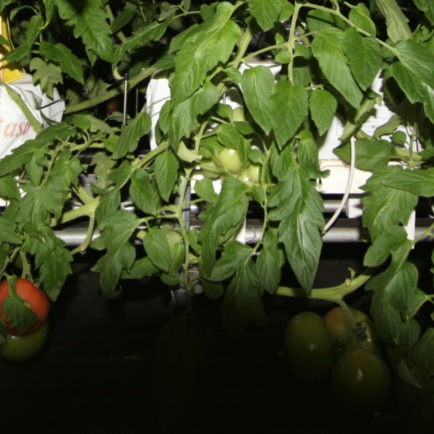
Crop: tomato